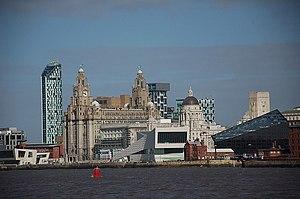
Liverpool [livœʁpul] est une cité et un district métropolitain du Merseyside dans la région de l'Angleterre du Nord-Ouest sur la rive est et nord de l'estuaire du fleuve Mersey. La ville faisait partie du comté du Lancashire jusqu'en 1974 avant la formation du comté de Merseyside.